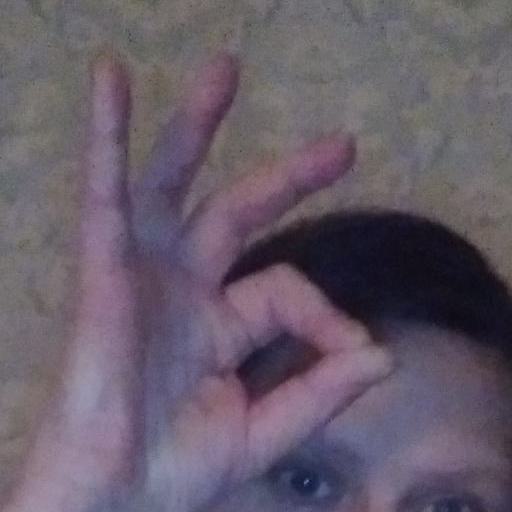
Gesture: ok